Wisconsin Idea

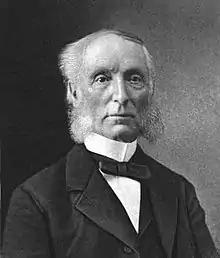
John Bascom

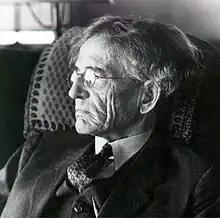
John R. Commons at his desk at the University of Wisconsin in the 1920s.

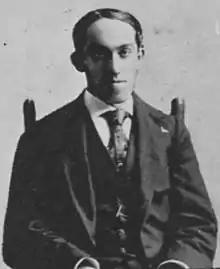
Charles McCarthy

While the University of Wisconsin was established in Madison on July 26, 1848, the Wisconsin Idea was not mentioned in the original charter. The idea laid latent for around 50 years until the Progressive Era when the state gained national attention for its innovative economic and political reforms. Amidst this ferment, the original "Wisconsin Idea" was popularized—the idea that a public university should improve the lives of people beyond the borders of its campus. It is in this spirit that Governor Robert M. La Follette routinely consulted with University of Wisconsin researchers to devise groundbreaking programs and legislation. Although the Wisconsin Idea is often attributed to the famed 1904 speech by Charles Van Hise, president of the University of Wisconsin, many university leaders and faculty have been credited with helping formulate the Idea.